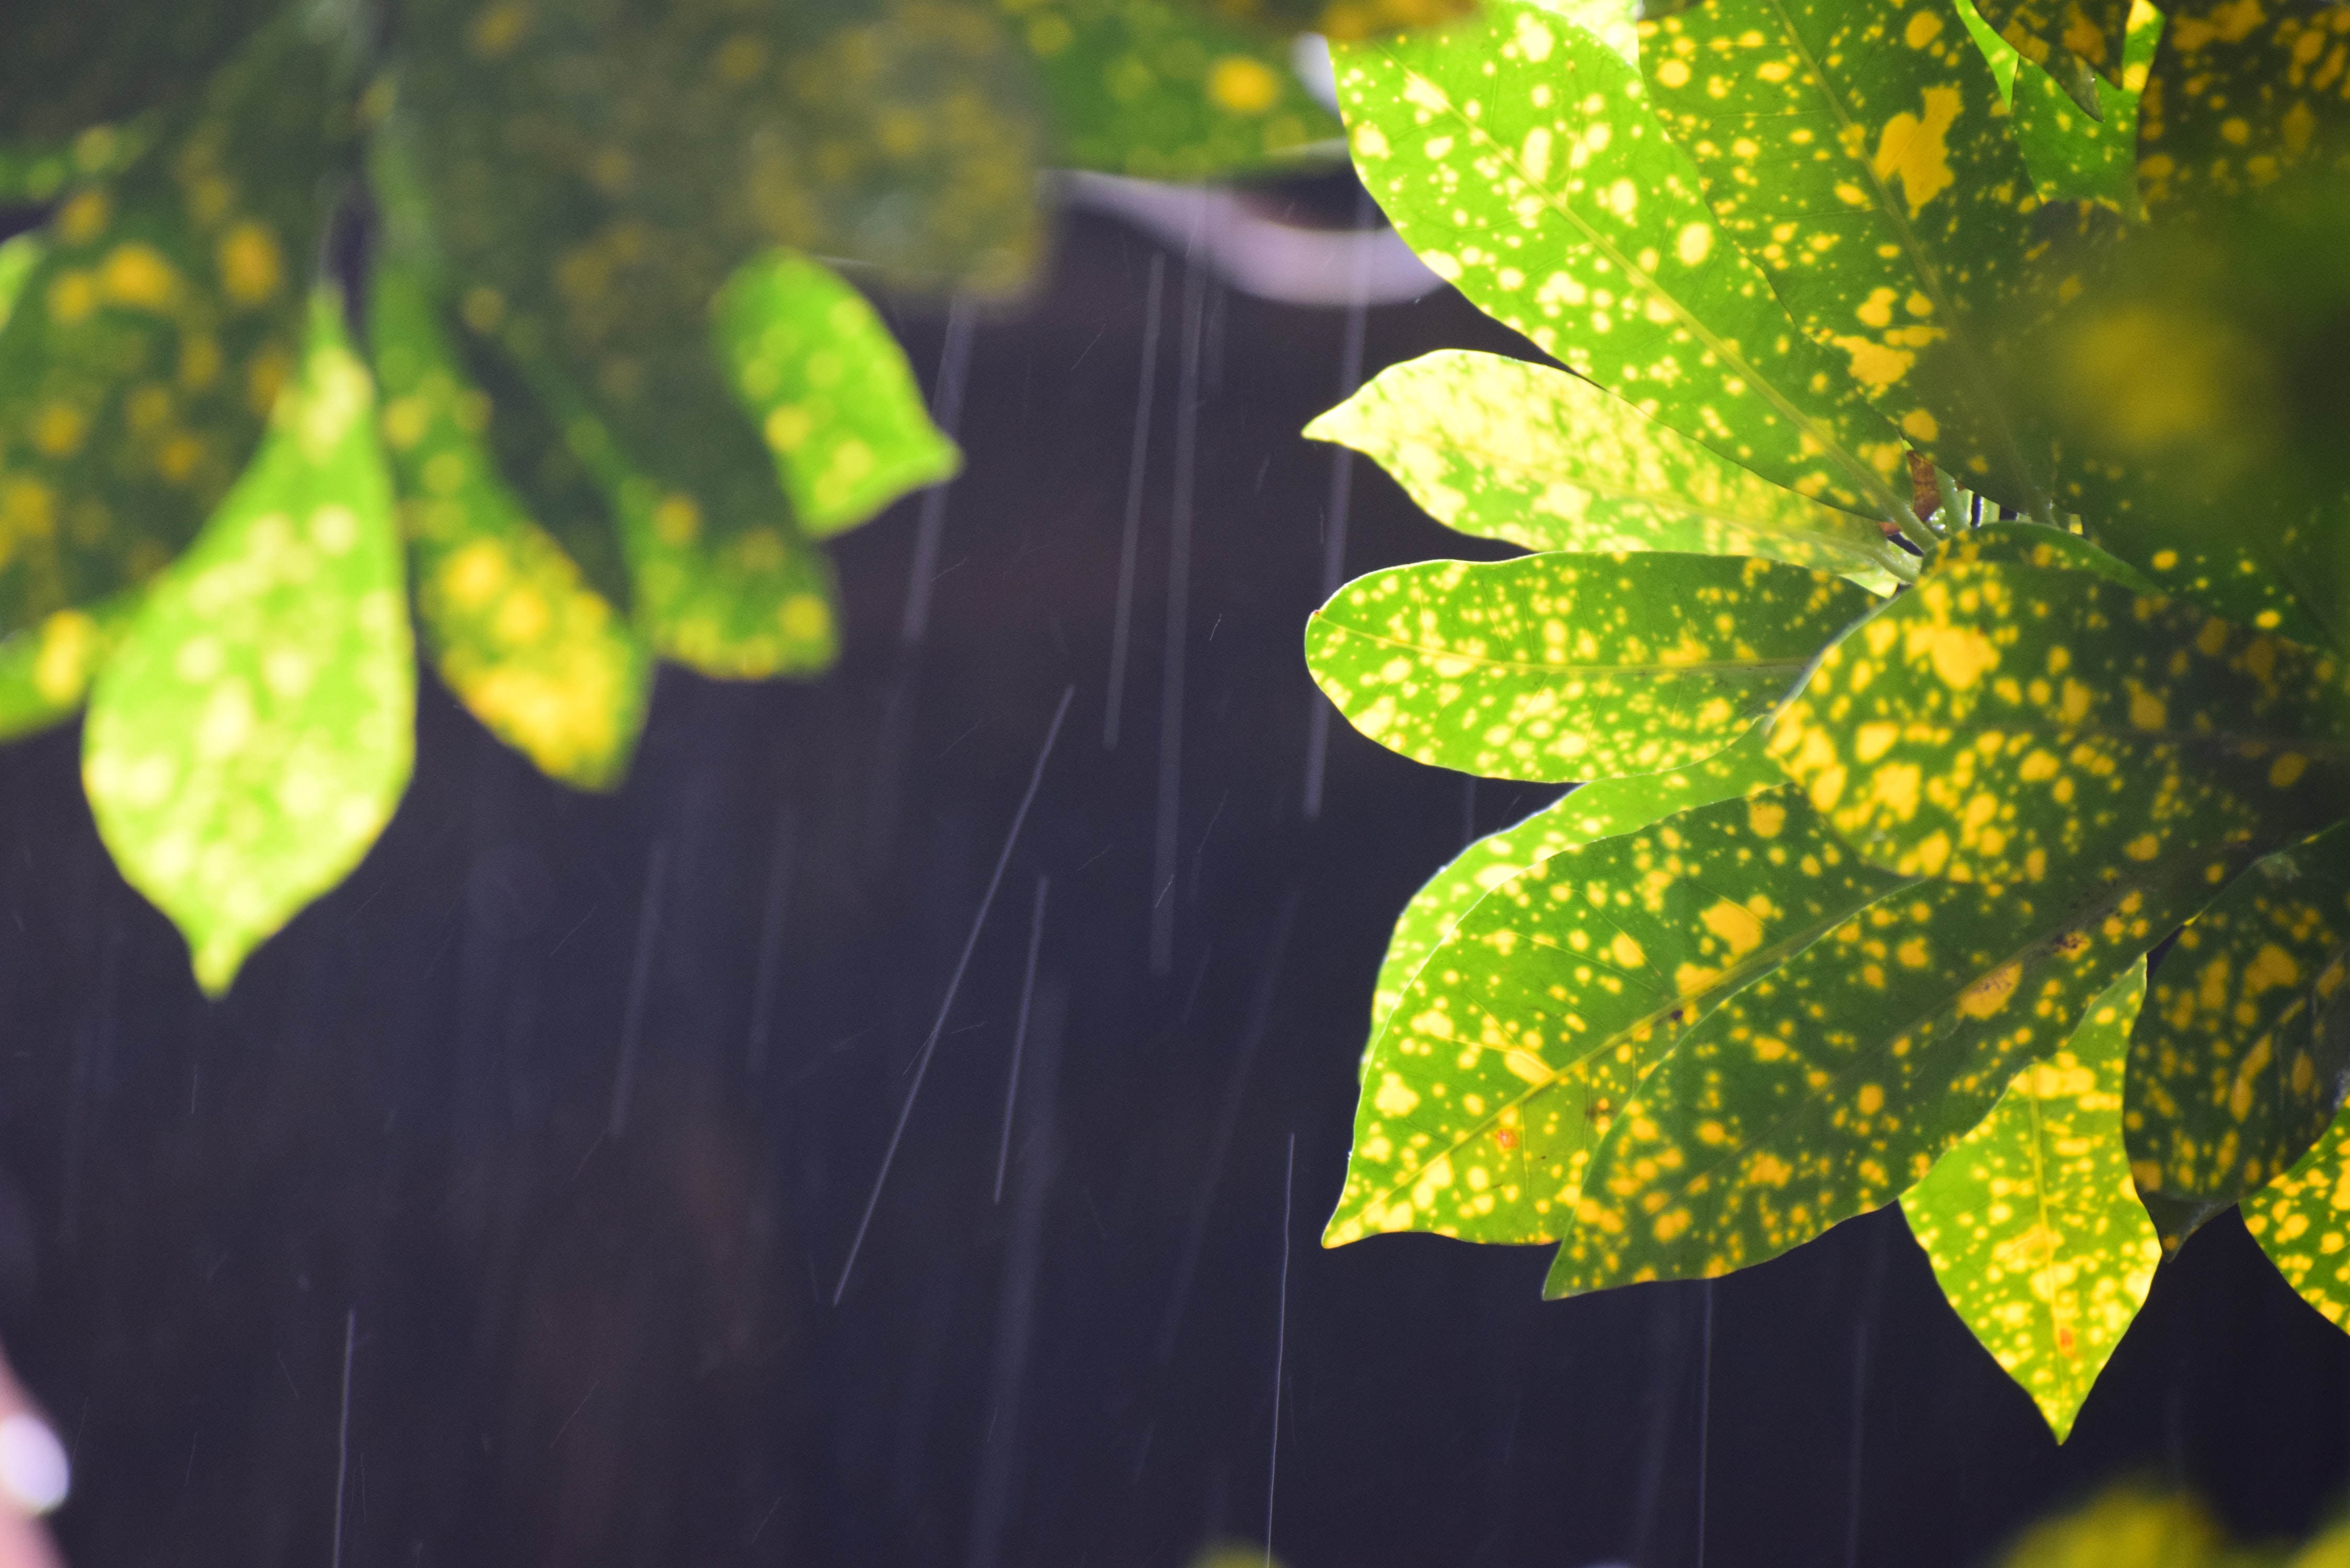
green, leaf, nature, yellow, light, tree, sunlight, vegetation, plant, botany, branch, flower, woody plant, maple leaf, sky, grass, Tints and shades, plant stem, deciduous, photography, autumn, maple, plane